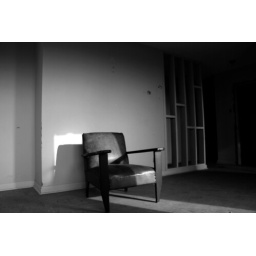
Lonely chair in the abandoned remains of the CFB Foymount army base